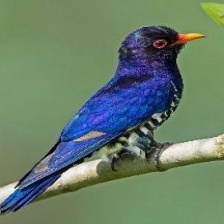
Species: VIOLET CUCKOO
Scientific name:  CHRYSOCOCCYX XANTHORHYNCHUS